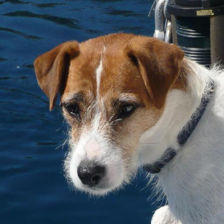
Label: animals